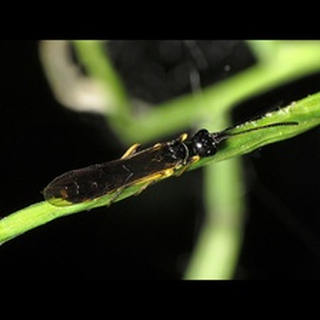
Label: wheat_stem_fly